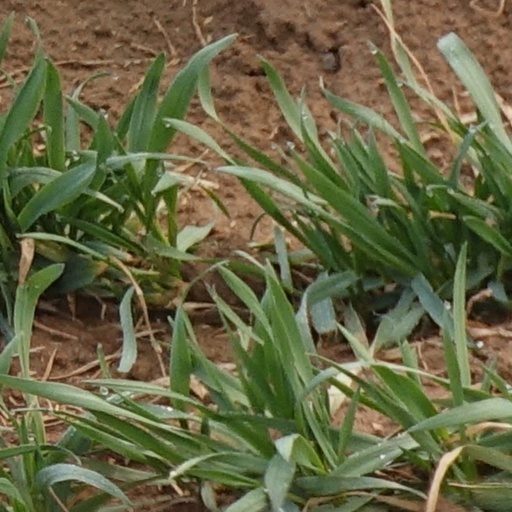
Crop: wheat